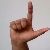
The image shows a hand gesture representing the letter 'L' in Indian Sign Language.